Saint Helena Altarpiece

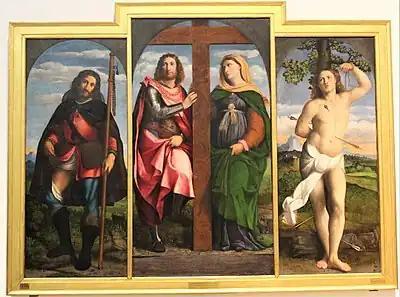
"Saint Helena Altarpiece" (c. 1524–1525) by Palma Vecchio

The Saint Helena Altarpiece is a three-panelled oil on panel painting by Jacopo Palma il Vecchio, created "c." 1524–1525, now in the Pinacoteca di Brera in Milan.